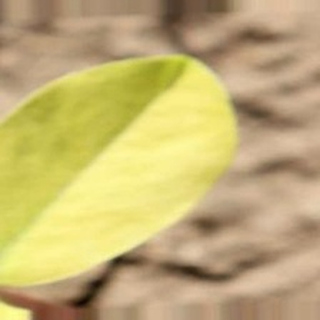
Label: groundnut_nutrition_deficiency